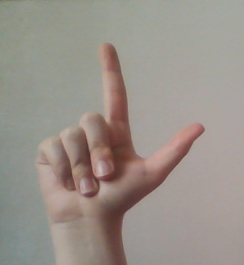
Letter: laam